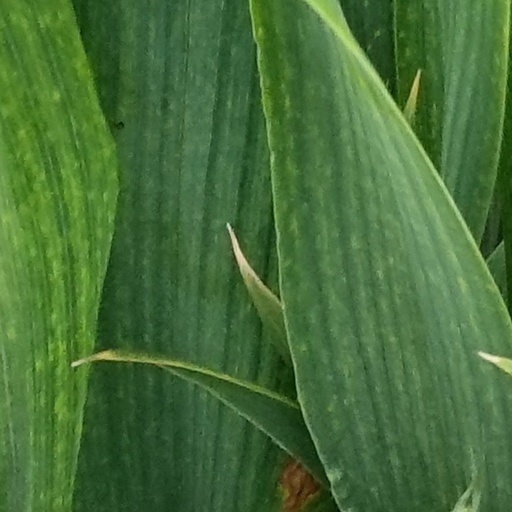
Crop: wheat